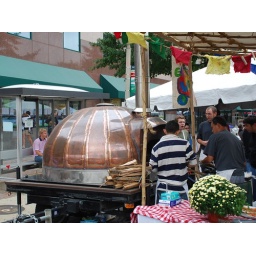
Mobile pizza oven for American Flatbread, Clarendon Day 2009 in Clarendon, Arlington, VA